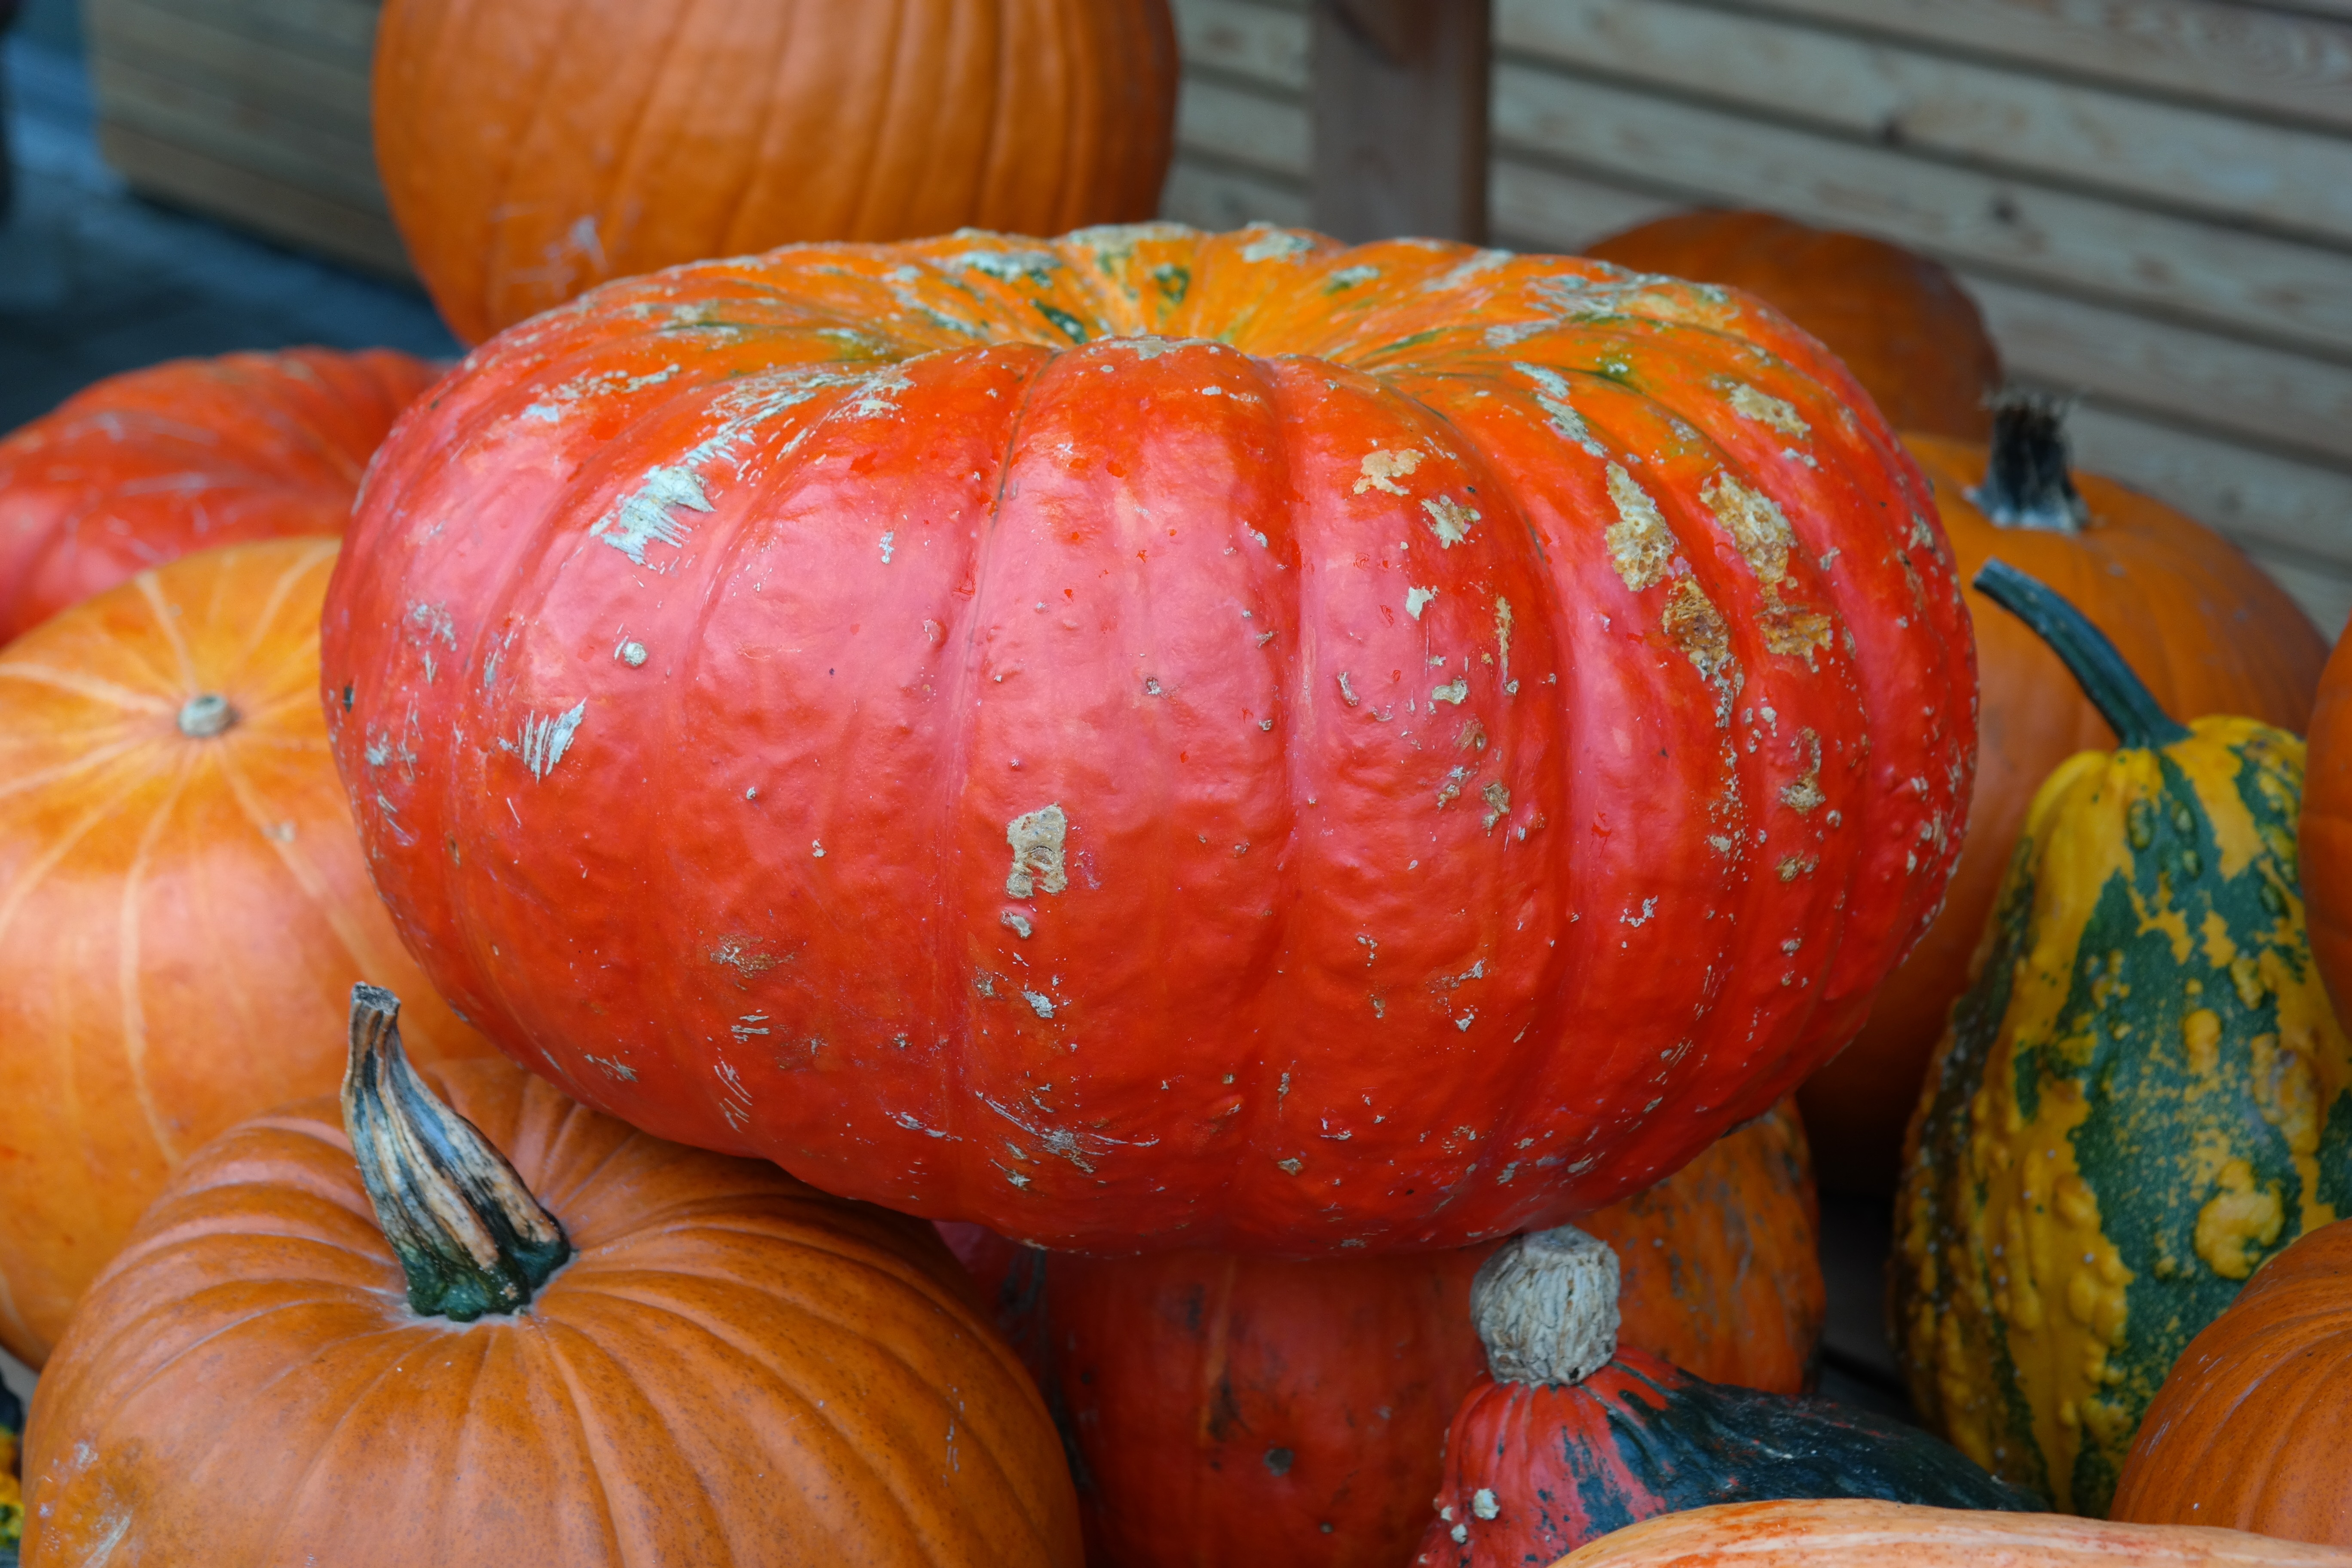
orange, red, produce, autumn, pumpkin, squash, gourd, vegetables, calabaza, carving, aspen, pumpkins, cucurbita, halloween pumpkin, giant pumpkin, cucurbita maxima, carving pumpkin, winter squash, red zentner, rouge vif d tampes, bearing vegetables, small sugar